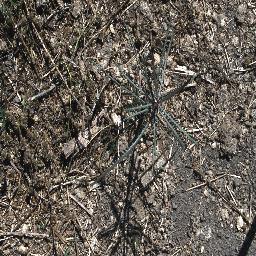
Label: parkinsonia